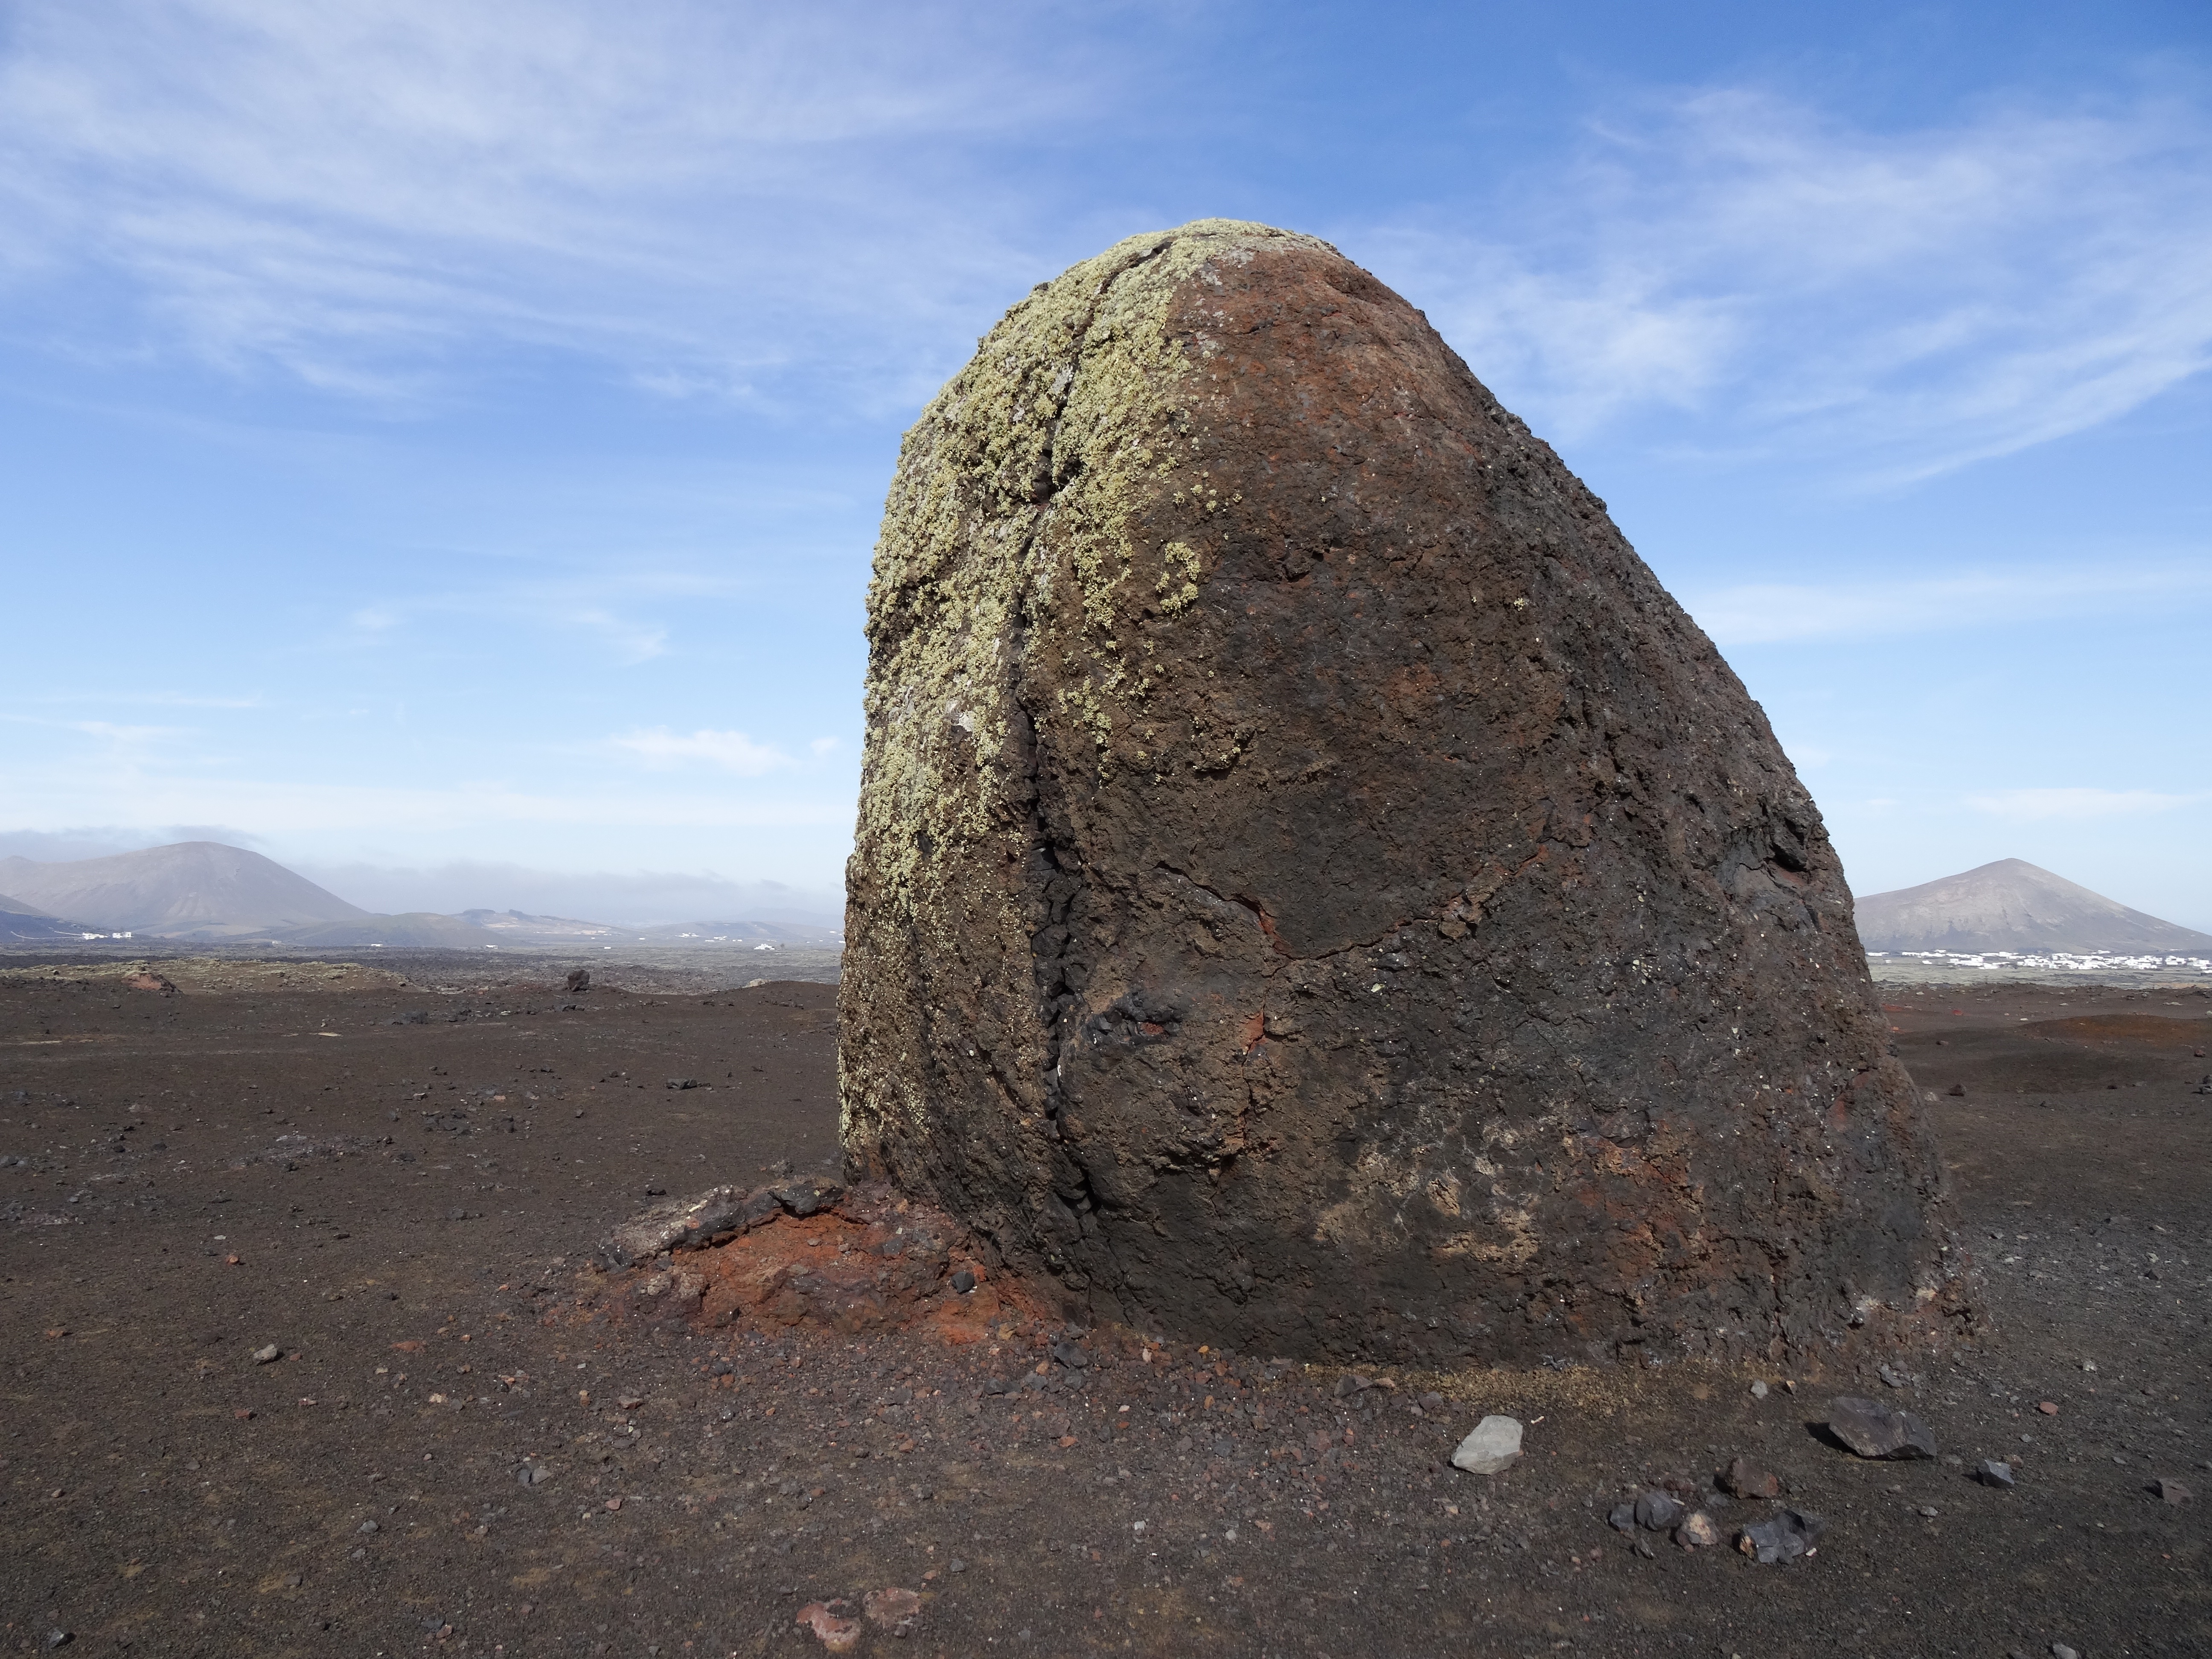
landscape, sea, sand, rock, mountain, hill, monument, formation, terrain, material, ridge, summit, geology, badlands, boulder, plateau, butte, monolith, lanzarote, landform, volcanic stone, natural environment, mountainous landforms